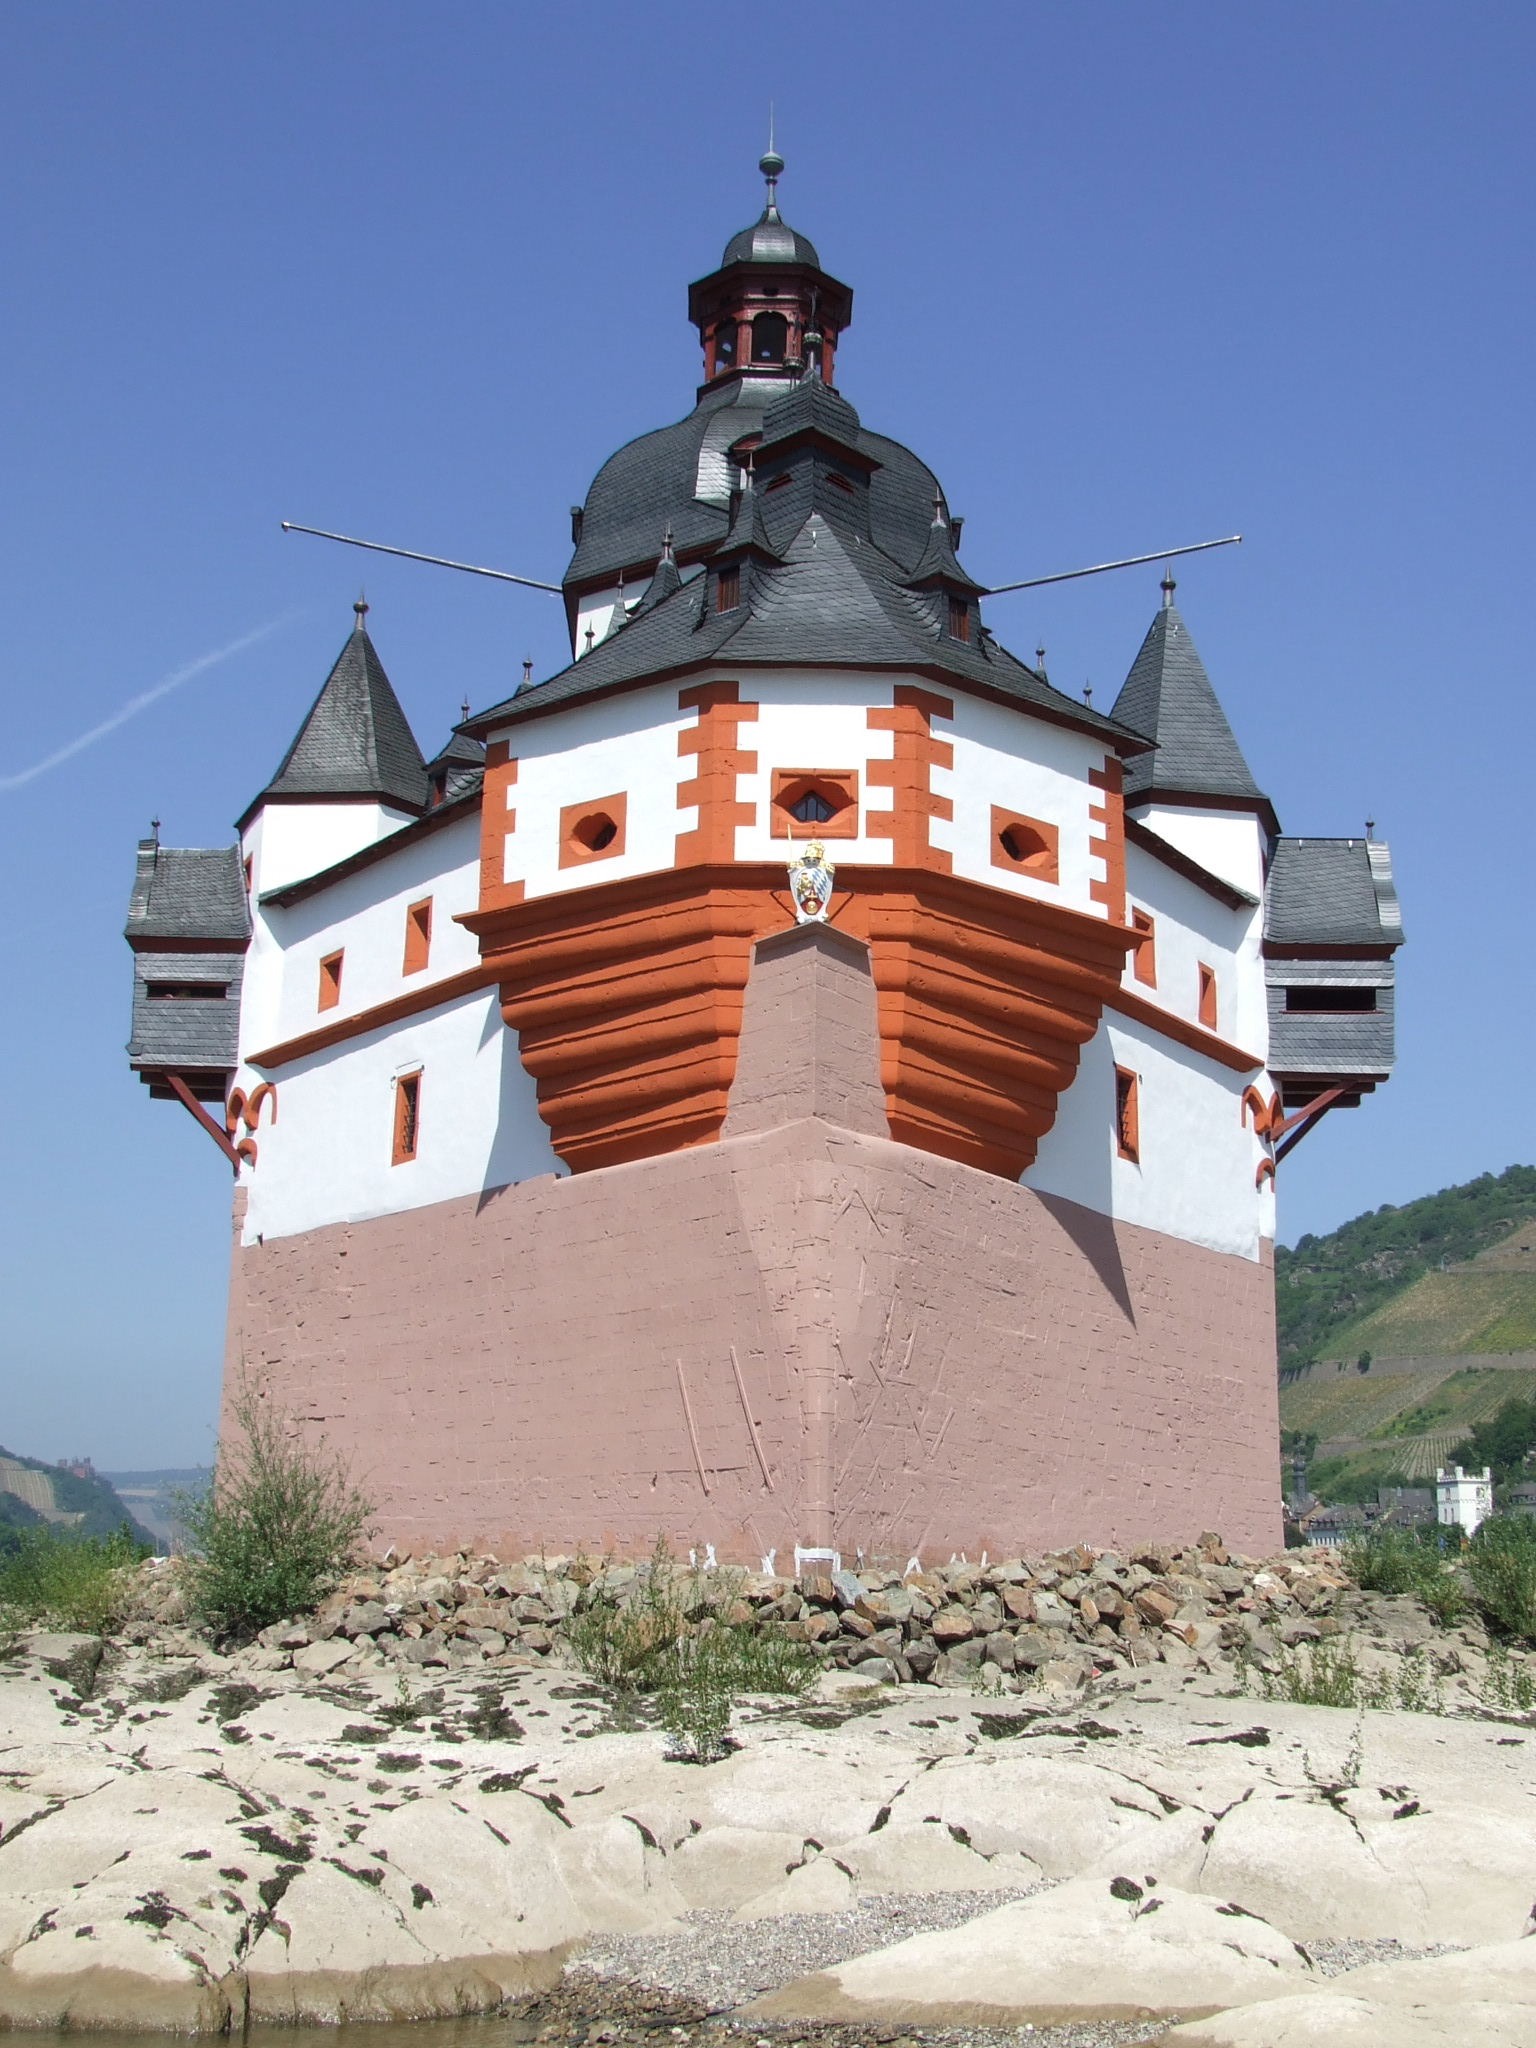
sea, lighthouse, river, summer, tower, castle, fortification, current, monastery, rhine, palatinate, customs, pfalzgrafenstein, kaub